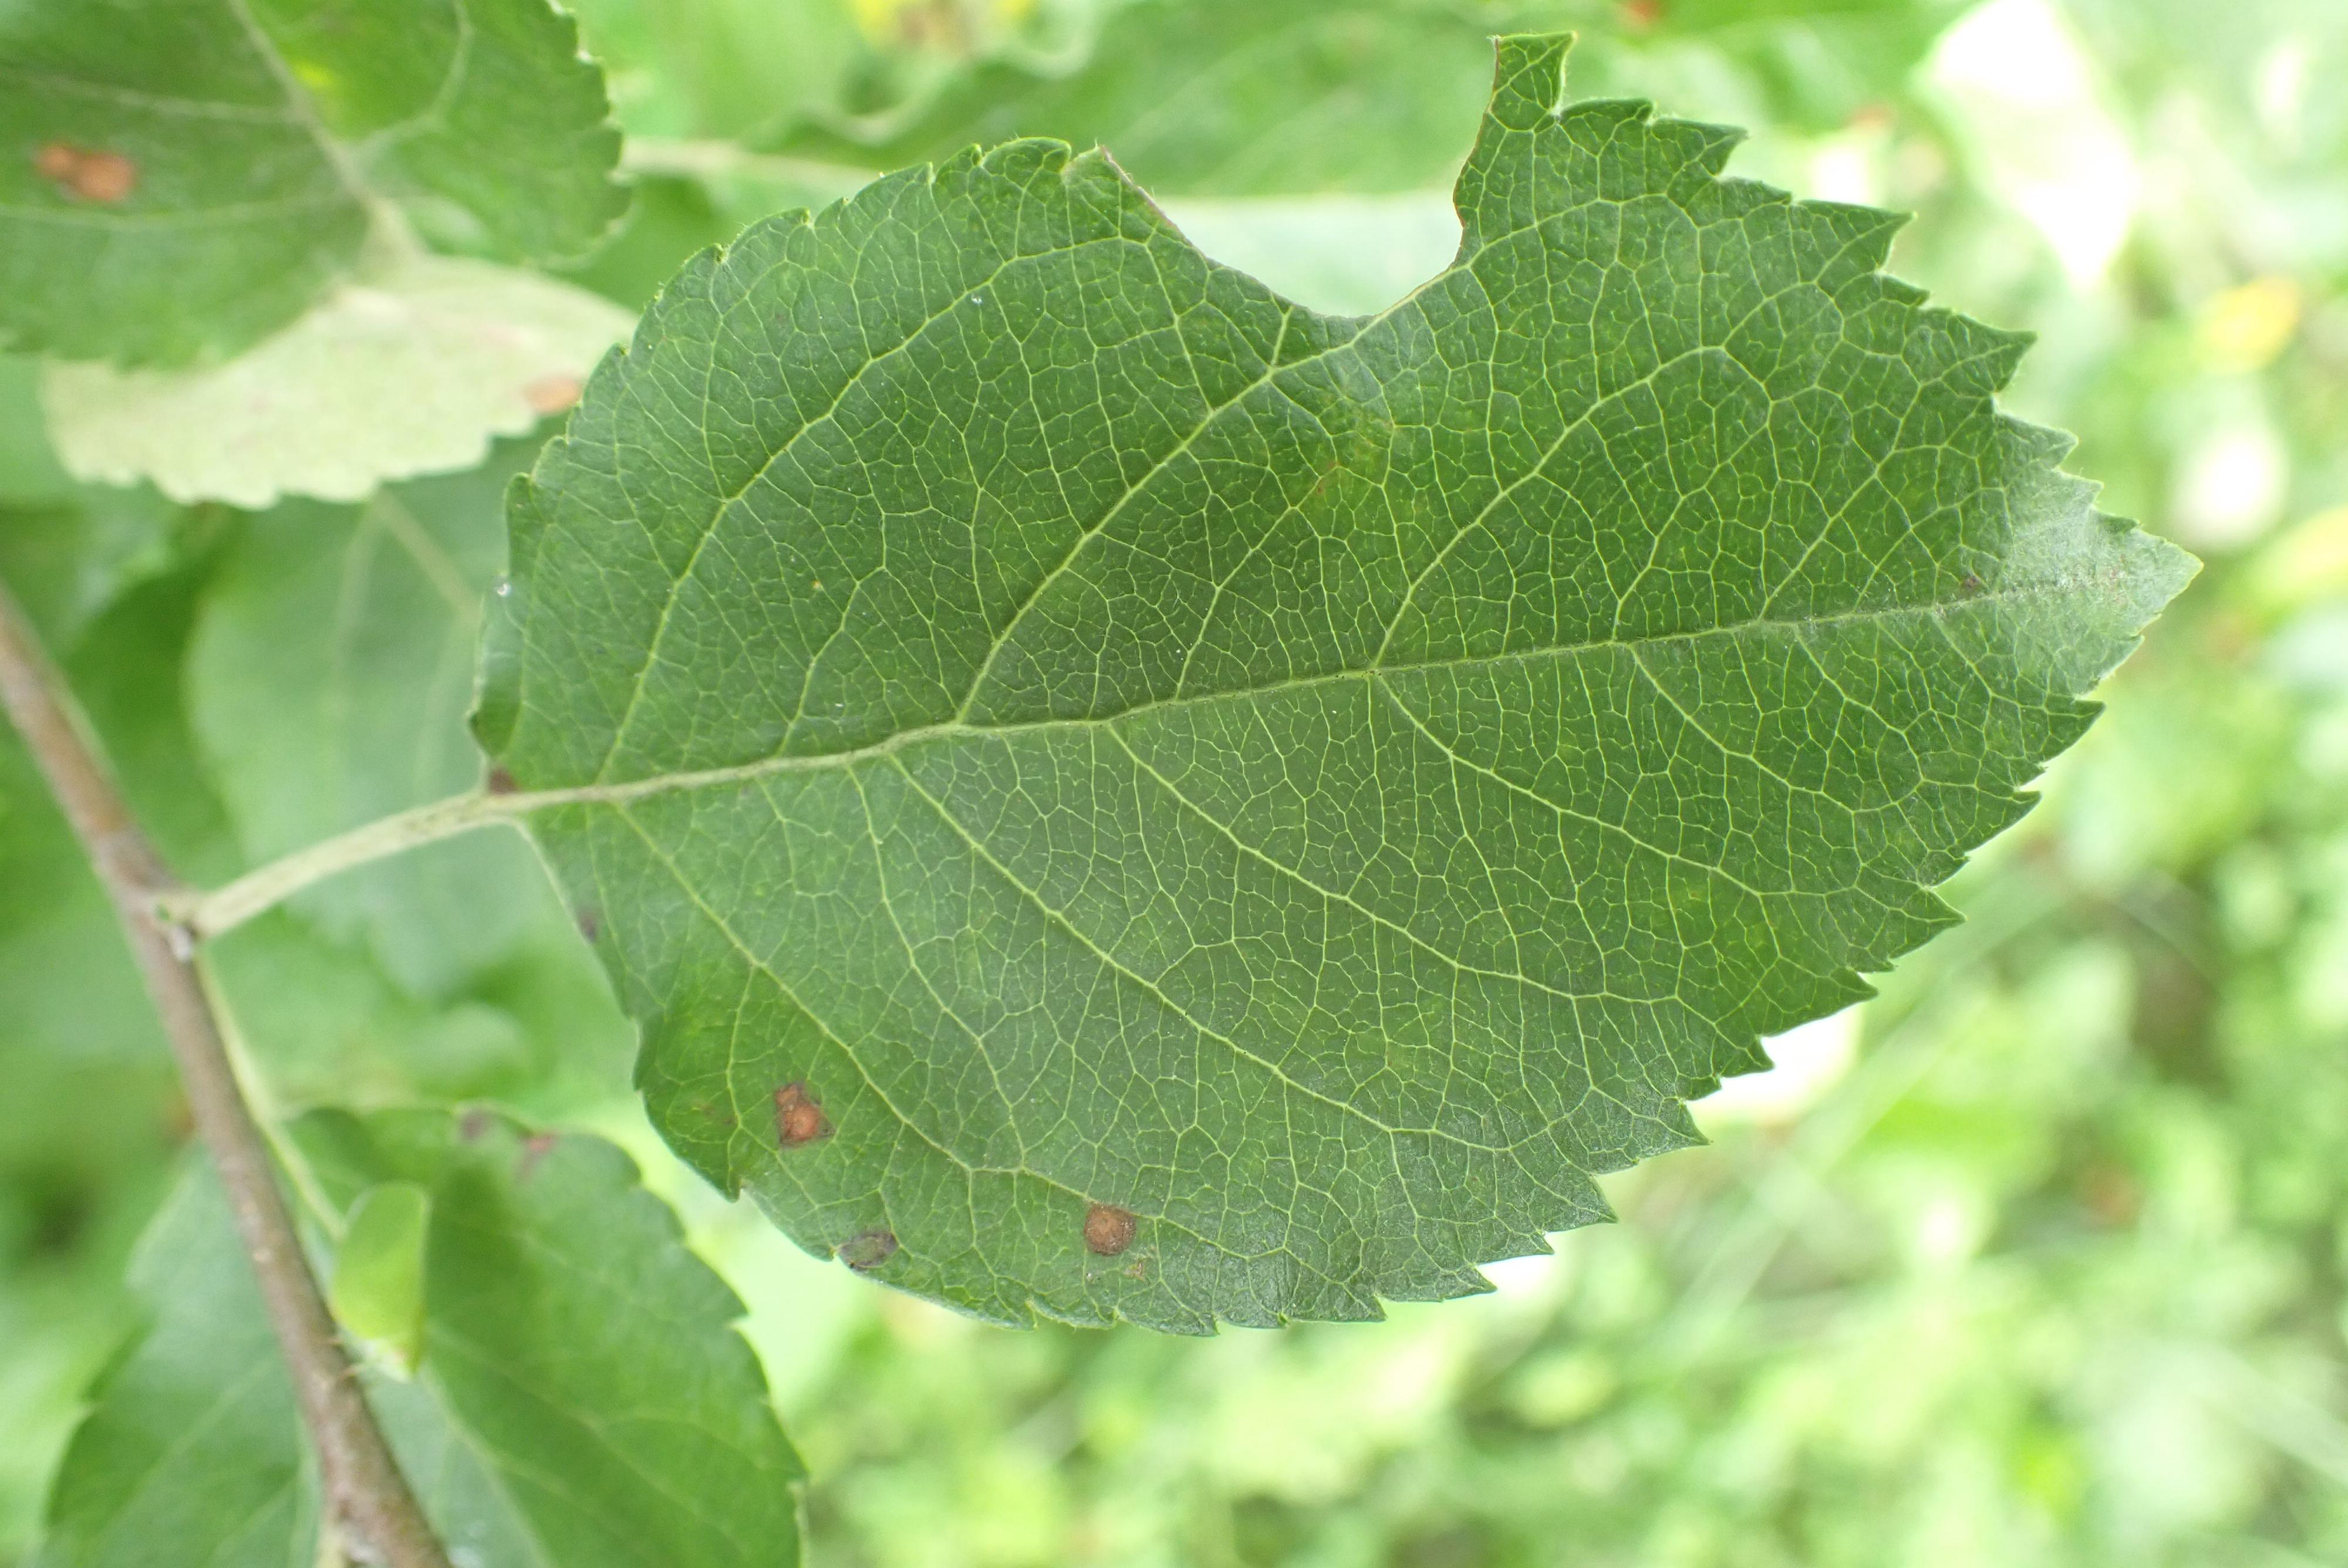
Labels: frog_eye_leaf_spot